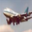
Label: airplane